Kafr Qasim

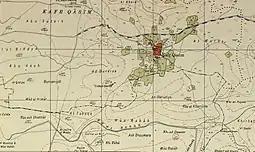

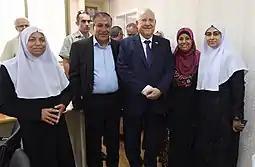

Israeli military advances came to a halt at Kafr Qasim during the 1948 Arab-Israeli War. In 1949, Israel annexed the town in accordance with the 1949 Armistice Agreements.